Kishanganj railway station

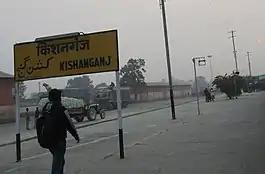
Kishanganj Railway Station nameplate, Bihar.

Kishanganj railway station serves Kishanganj city in Kishanganj district in the Indian state of Bihar. It is one of the important railway station, as it lies on the important railway lines, they are Howrah–New Jalpaiguri line, Katihar–Siliguri line, and Barauni–Guwahati line. The famous Gaisal train disaster occurred at Gaisal railway station near Kishanganj.